Jessy Lanza

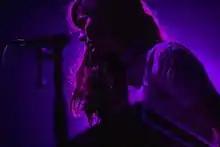
Lanza performing in Philadelphia

Jessy Lanza (born September 3, 1985) is a Canadian electronic songwriter, producer, and vocalist from Hamilton, Ontario, Canada. She has released four albums, "Pull My Hair Back" (2013), "Oh No" (2016), "All the Time" (2020) and "Love Hallucination" (2023) to critical praise on UK label Hyperdub.